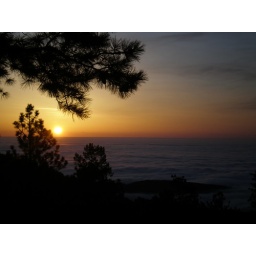
The sun rising over a cloud ocean layering the front range